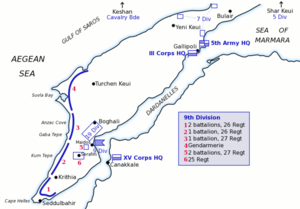
Slaget ved Gallipoli / Invasion
Placering af den 5. arme
Slaget ved Gallipoli fandt sted på den tyrkiske halvø Gallipoli i 1915 under 1. verdenskrig. En kombineret fransk/britisk operation blev dannet for at erobre den osmanniske hovedstad Konstantinopel. Forsøget mislykkedes dog, og man anslår, at 131.000 soldater døde og 262.000 blev såret.